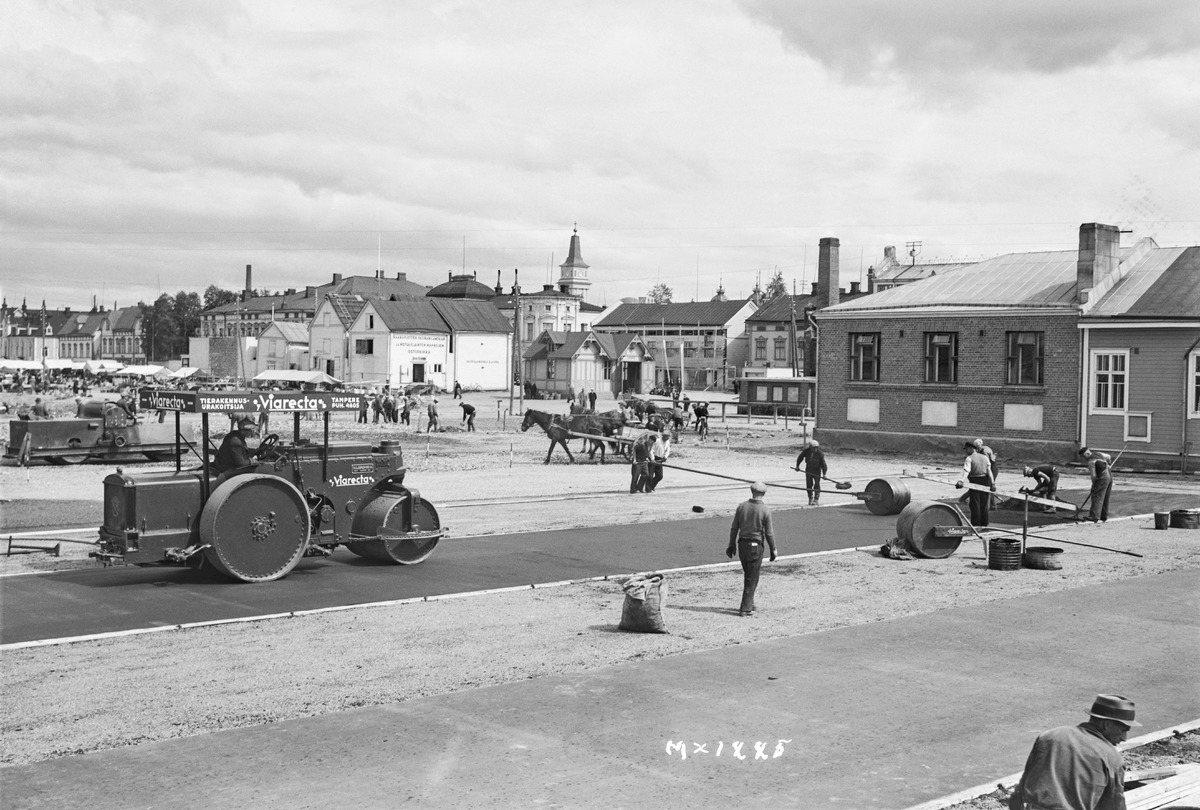
Oulun uusi kauppatori
New market square in Oulu in Finland
sisällön kuvaus: Oulun uuden kauppatorin päällystystyöt 21.6.1938. content description: Coating work of the new market Square in Oulu on June 21, 1938.
Vuosi: 1930
Paikka: Suomi, Oulu, Suomi, Pohjois-Pohjanmaa, Oulu
Aiheet: uuden kauppatorin päällystystyöt; rakentaminen; kauppatorit; torit; päällystys; coating; pavement work; market square; working sites